Donna Christanello

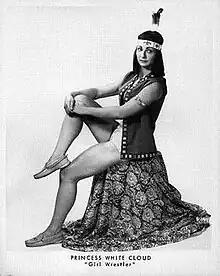

Mary Alfonsi (May 23, 1942 – August 25, 2011), better known by her ring name Donna Christanello, was an American professional wrestler active between 1963 and 1991. Trained by The Fabulous Moolah, she frequently wrestled Ann Casey, Vicki Williams, Evelyn Stevens and Leilani Kai throughout the 1970s.